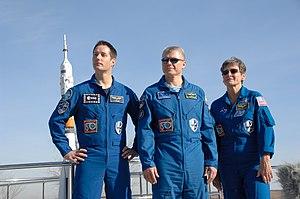
Oleg Viktorovitch Novitski, né le 12 octobre 1971 à Tcherven en Biélorussie, est un cosmonaute et lieutenant colonel dans l'Armée de l'air russe.
Soyouz MS-03 est une mission spatiale habitée dont le lancement a eu lieu depuis le cosmodrome de Baïkonour le 17 novembre 2016 à 20 h 20 UTC.